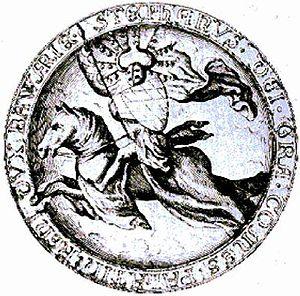
Étienne II de Bavière, né en 1319, mort en 1375 à Landshut, fut duc de Bavière de 1347 à 1375. Étienne était le fils de l’empereur Louis IV et de sa première femme Béatrice de Świdnica. Il était membre de la dynastie des Wittelsbach.
Du milieu du VIᵉ siècle à 1918, la Bavière a été gouvernée par des ducs, puis des électeurs et enfin des rois. La maison de Wittelsbach, arrivée au pouvoir en 1180, à la chute des Welf, s'y est maintenue jusqu'en 1918.